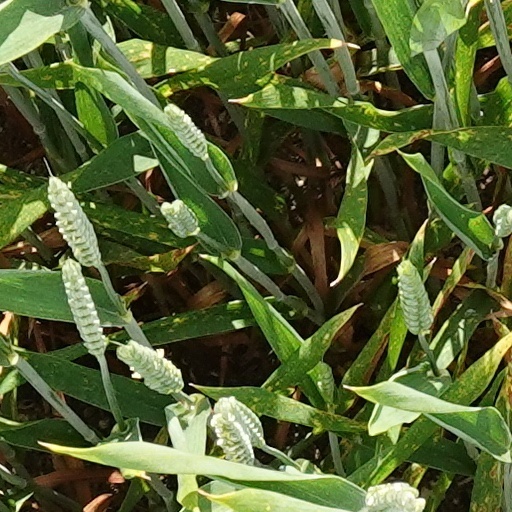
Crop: wheat